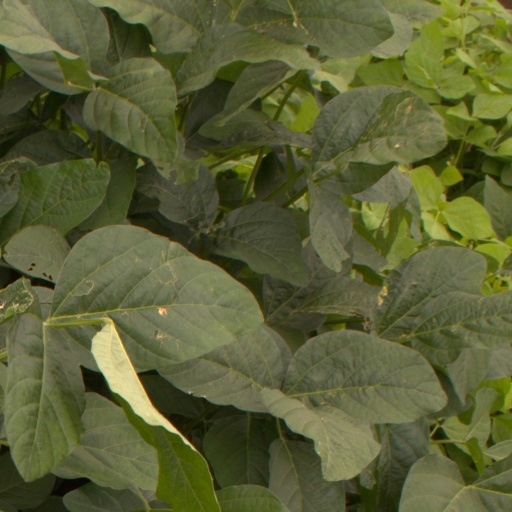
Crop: soybean